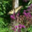
Label: butterfly